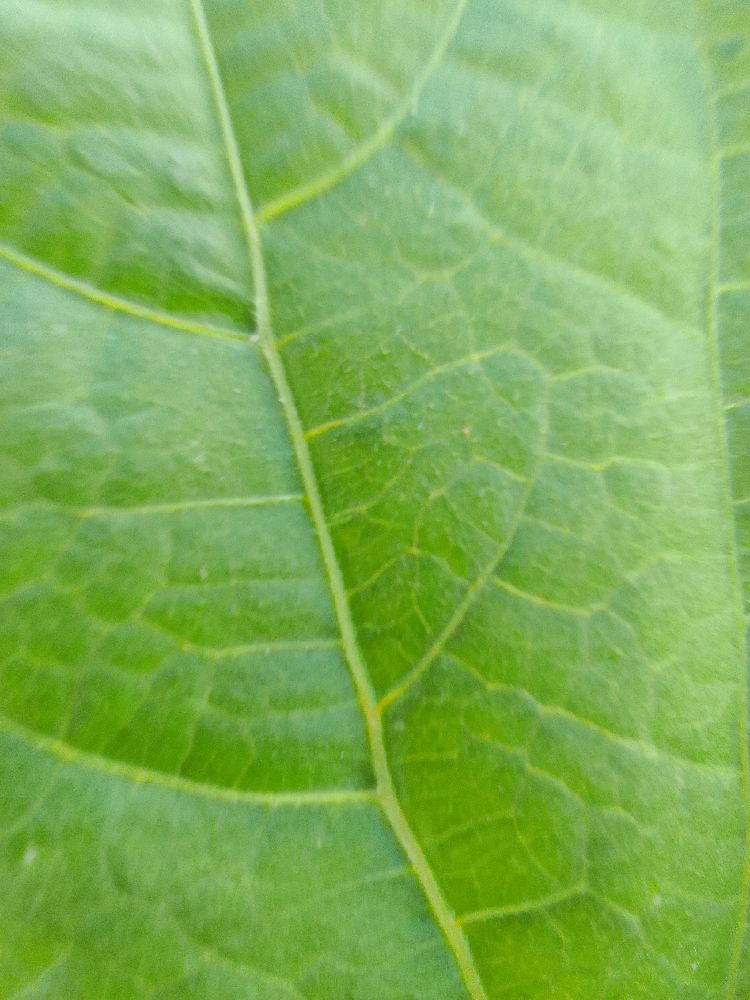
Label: healthy